Two Fyodors

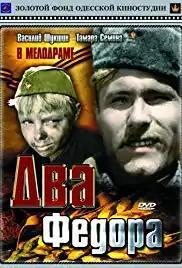

Two Fyodors is a 1958 Soviet World War II film directed by Marlen Khutsiev.